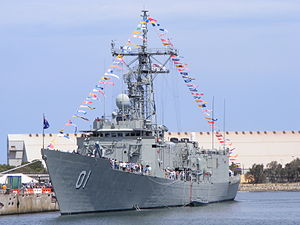
Oliver Hazard Perry-klassen / Historie / Brugere
Den australske HMAS Adelaide
Oliver Hazard Perry-klassen er en fregatklasse bygget og udviklet til United States Navy. Klassen var et billigt design og blev produceret i et stort antal under den kolde krig. Klassen har også vist sig som en eksportsucces med tre flåder der har bygget enheder af klassen på licens og yderligere fire der har købt brugte enheder fra den amerikanske flåde.